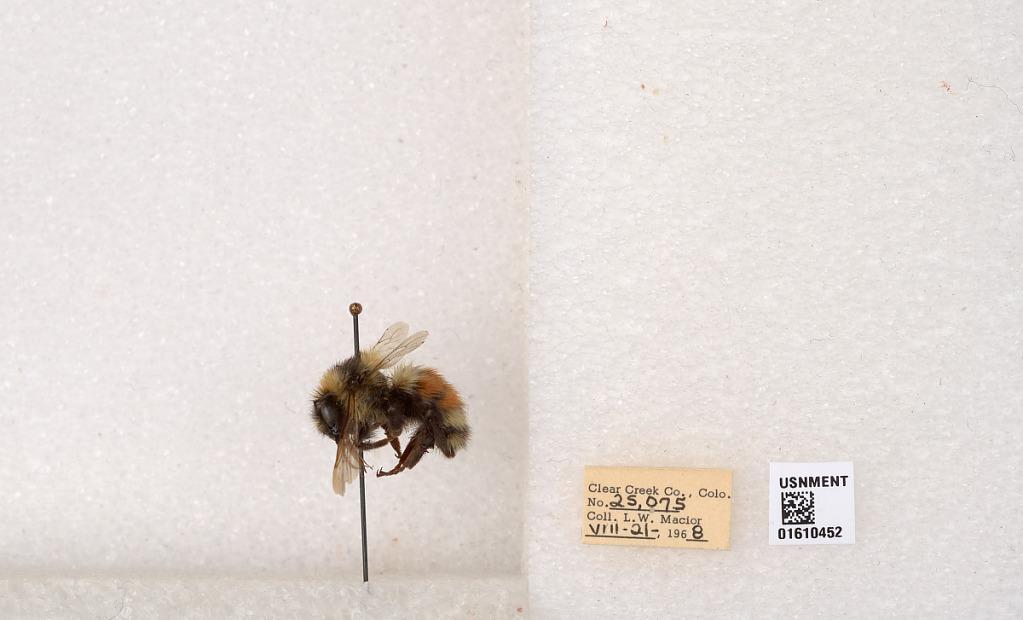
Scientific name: Bombus (Pyrobombus) sylvicola Kirby
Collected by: L. Macior
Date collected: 1968-8-21
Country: United States
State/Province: Colorado
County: Clear Creek
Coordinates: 39.6891, -105.644